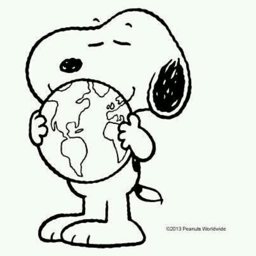
film character holds the world in his hands .